Brigham McCown

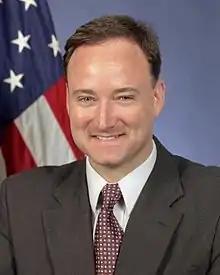
McCown in 2005

Brigham A. McCown (born July 3, 1966, in Ironton, Ohio) is a Business Executive and former U.S. Government Senior Official.